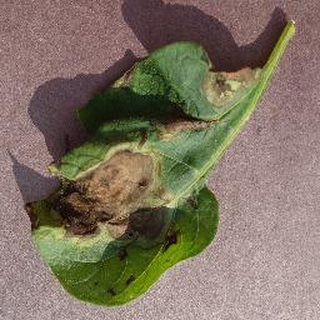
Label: potato_late_blight